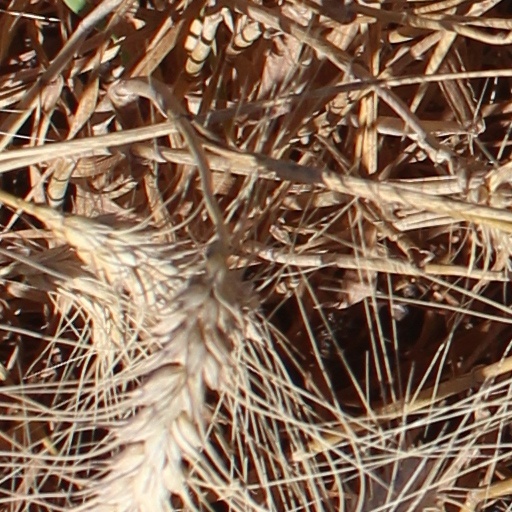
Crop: wheat